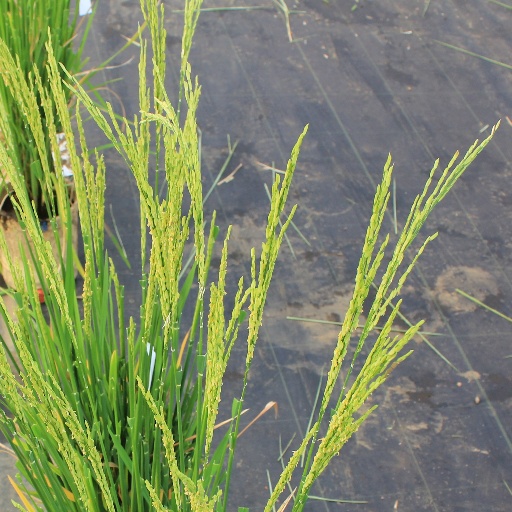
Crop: rice